Andre Braugher

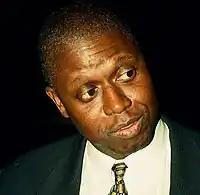
Braugher in 1996

Braugher's first film role was in the 1989 film "Glory" as Thomas Searles, a free, educated black man from the North who joins the first black regiment in the Union Army. He played Kojak's sidekick in the late 1980s ABC television film revival of "Kojak". He subsequently moved on to a role on the television series "" as Detective Frank Pembleton, a self-righteous, fiery, unyielding, Jesuit-educated police detective. Braugher won Television Critics Association awards for individual achievement in drama in 1997 and 1998. He was nominated for a Primetime Emmy Award for Outstanding Lead Actor in a Drama Series in 1996 and 1998, winning in the latter year. He left "Homicide" after its sixth season but returned for the reunion . He also co-starred in the films "City of Angels", "Frequency", and "Poseidon".